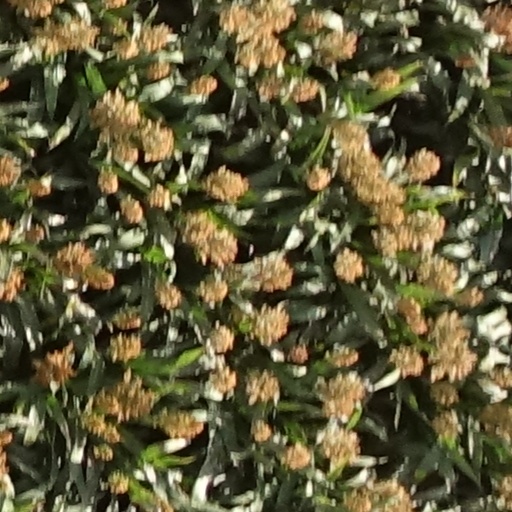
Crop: sorghum